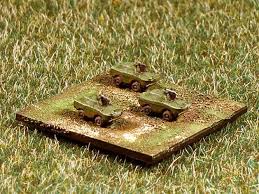
Label: BTR